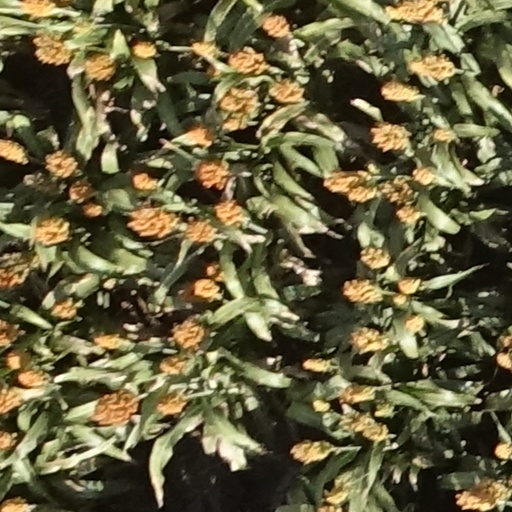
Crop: sorghum